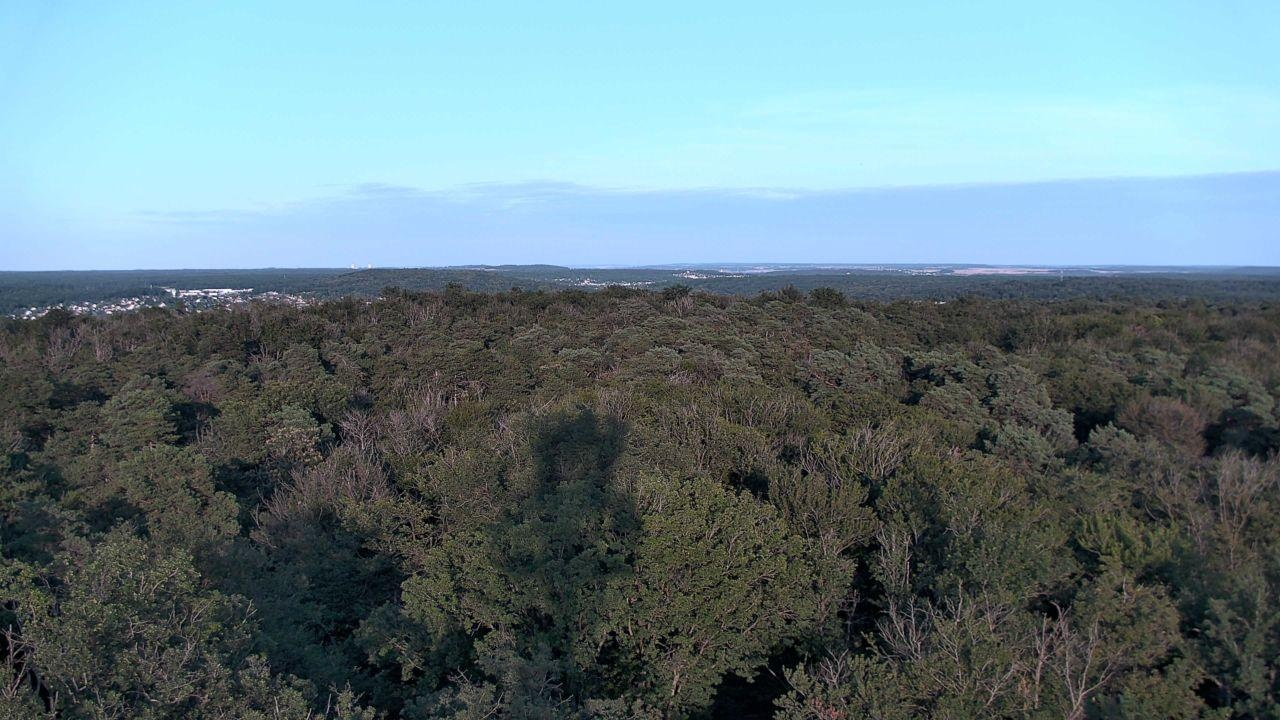
Fire: no
Smoke: no